Battle of Ōshū

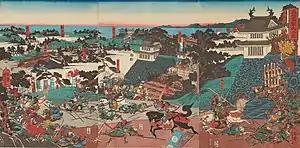
Scene of the Battle of Ōshū

The Battle of Ōshū (奥州合戦, "Ōshū-kassen") was a major battle between the Kamakura government and the Northern Fujiwara that took place in the Tōhoku region of Japan from September 1 to October 14, 1189. It resulted in the downfall of the Northern Fujiwara and the completion of Minamoto no Yoritomo's nationwide domination through the annexation of Mutsu and Dewa Province by the Kamakura shogunate. It was the last battle of the period of civil war known as the Jishō-Juei War that began in 1180, and its end marked the establishment of the first military government, the Kamakura shogunate.